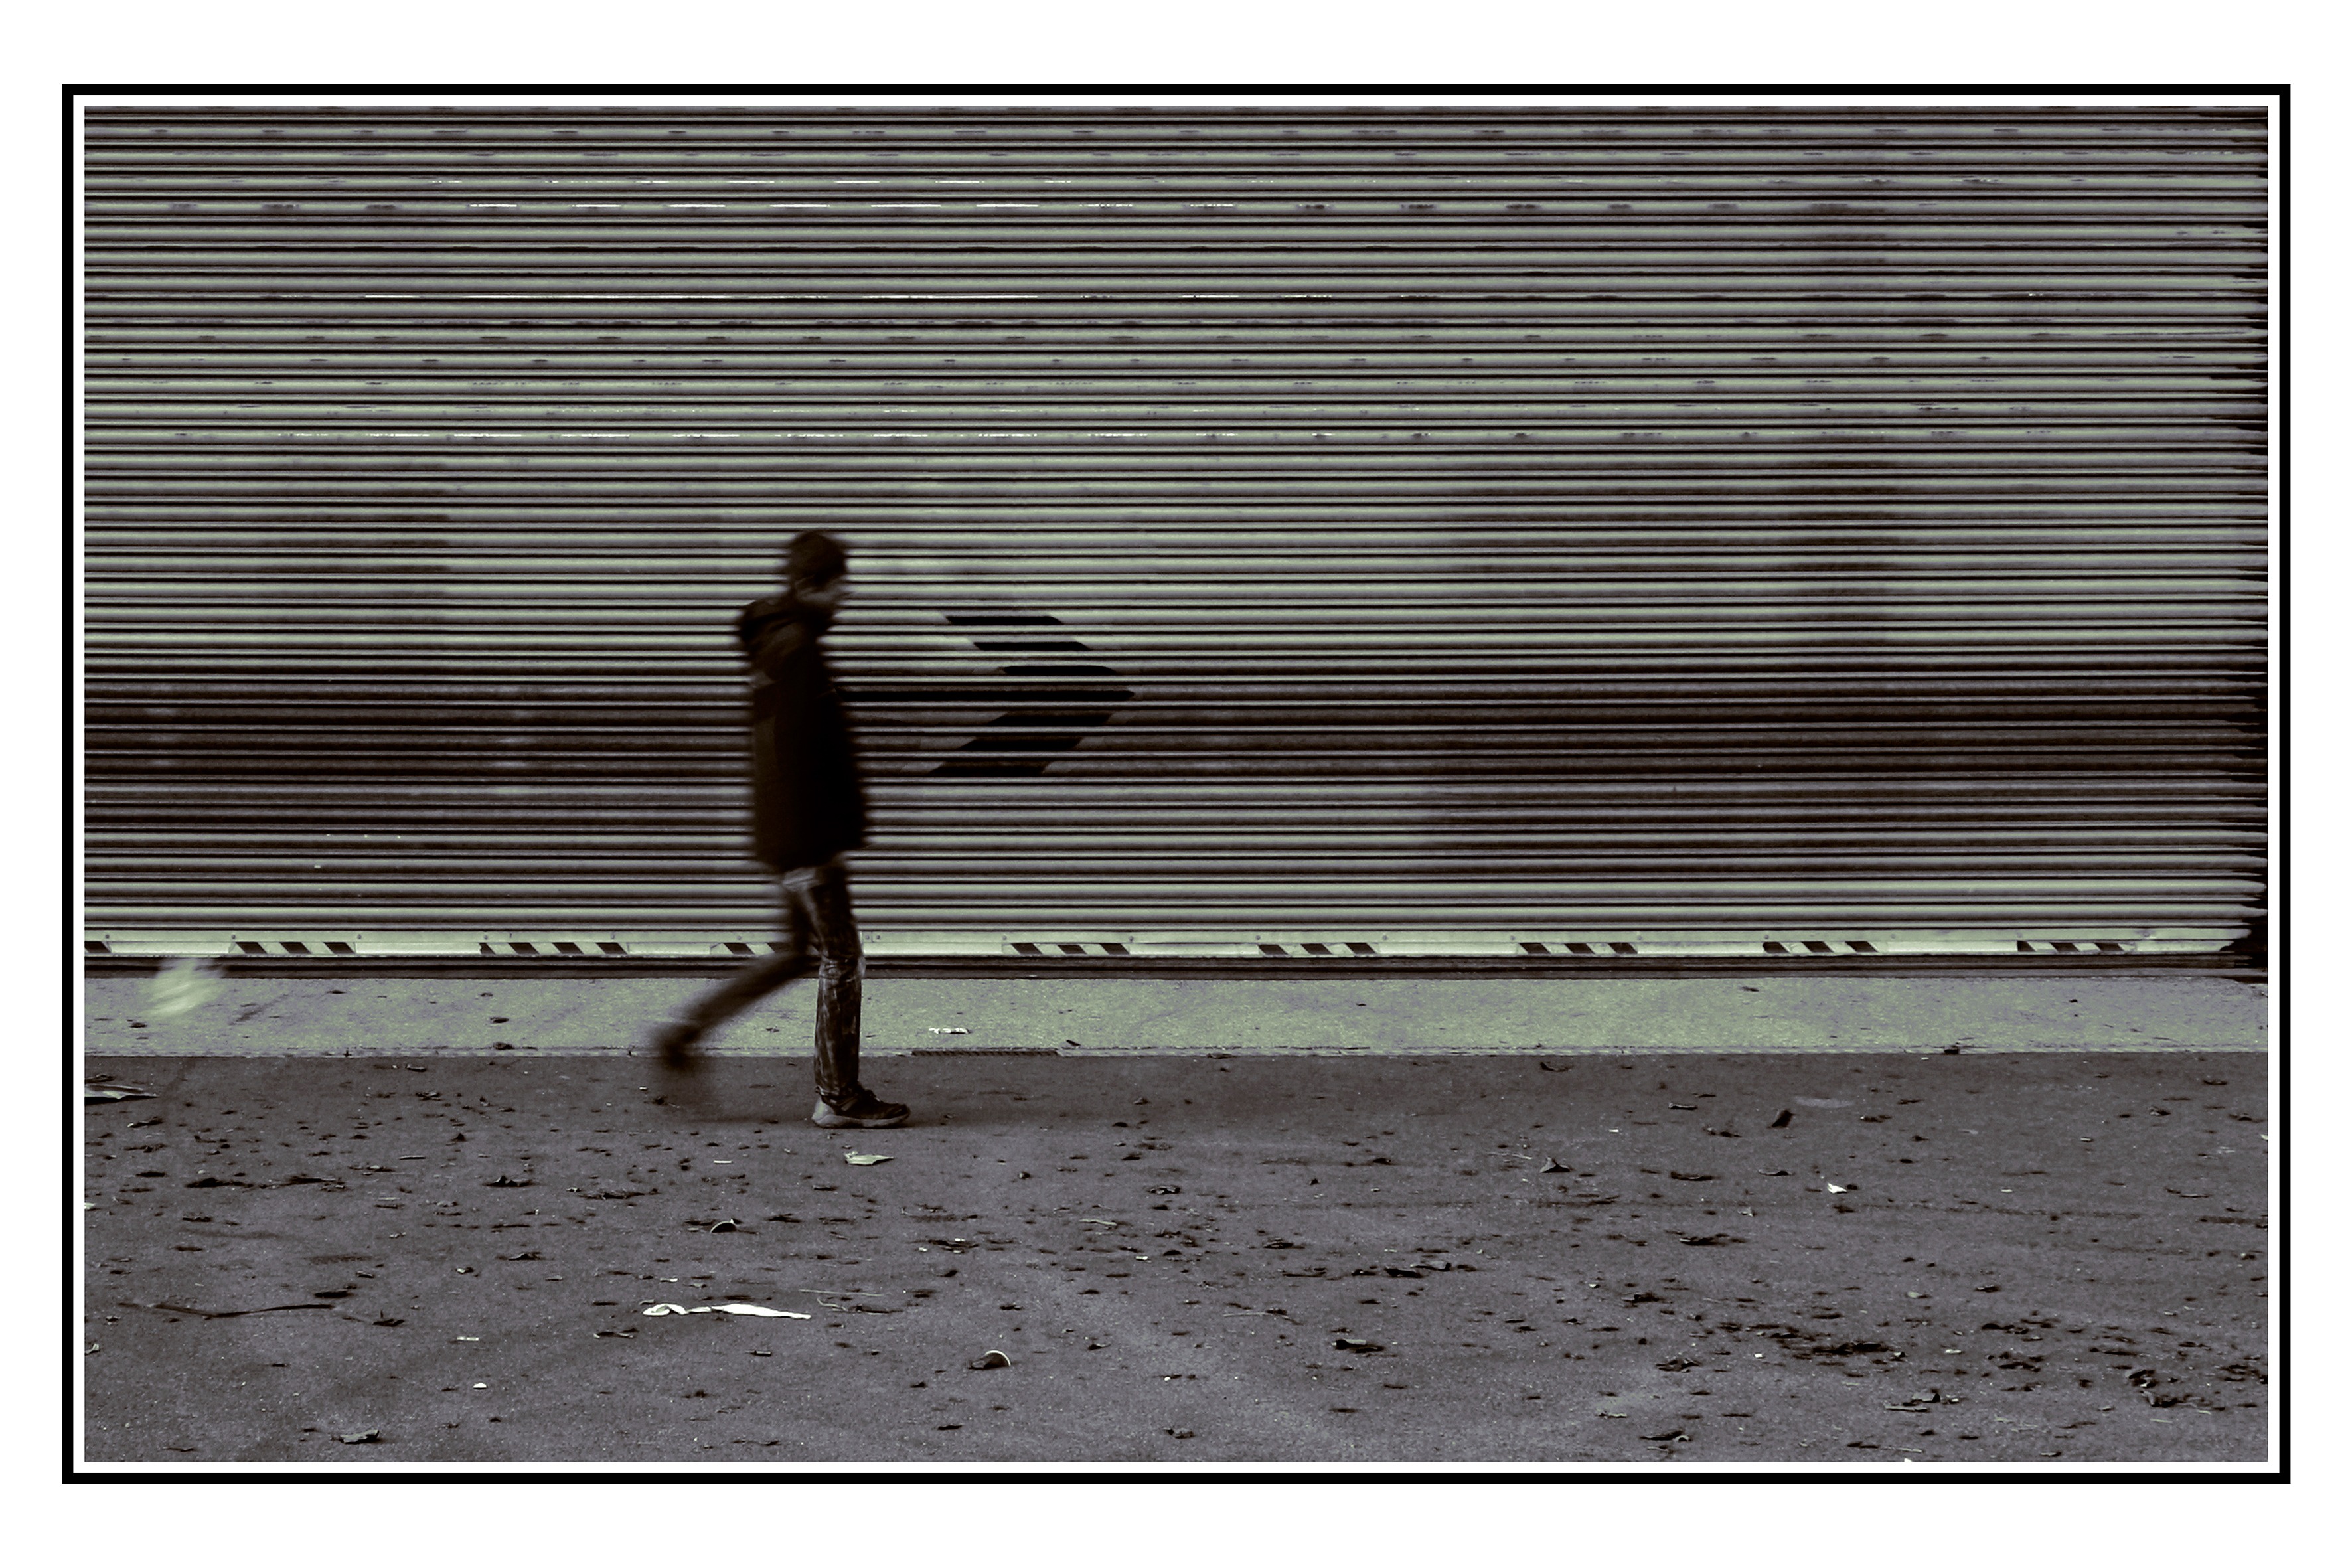
watch, work, person, wood, window, clock, building, wall, sadness, hall, metal, profession, freight, gate, cry, interior design, warehouse, race, arrow, art, psychology, picture frame, stopwatch, rush, right, stress, czech, search, darts, depression, despair, pointer, personal, czech budejovice, occupation, exchange, burnout, started, working hours, bud jovice, window covering, bustle, in the fall, workaholic, ferona